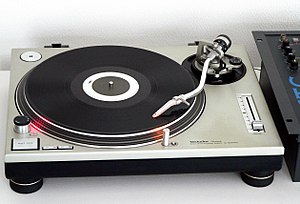
Technics
Technics, Panasonic varemærke, kom på markedet i 1965; producerer bl.a. grammofoner, cd-afspillere, båndoptagere, keyboards, forstærkere og højttalere.